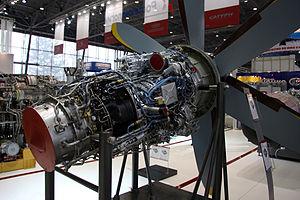
Le Klimov TV7-117 est un turbopropulseur d'origine russe certifié en 1997 pour équiper l'avion de transport régional Iliouchine Il-114. Conçu au début des années 1990 par le constructeur motoriste Klimov, ce moteur moderne dispose d'une meilleure fiabilité, d'une plus faible consommation de carburant, et d'une durée de vie plus importante, comparée à celle de ses prédécesseurs d'origine soviétique.